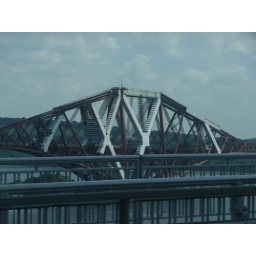
An interesting railroad bridge seen as we were going over the Forth Road Bridge over the Forth Firth going into Edinburgh, Scotland